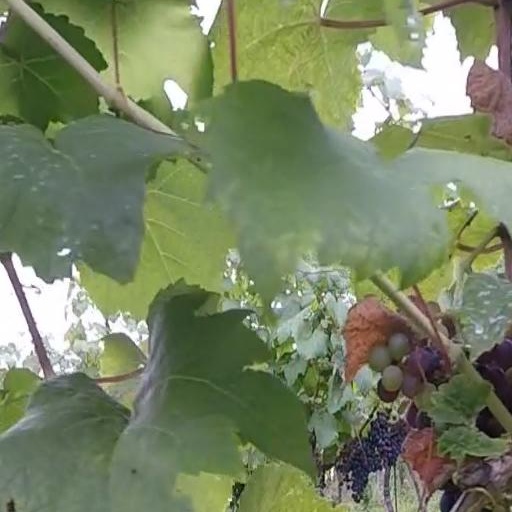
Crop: grape